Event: Nepal Earthquake
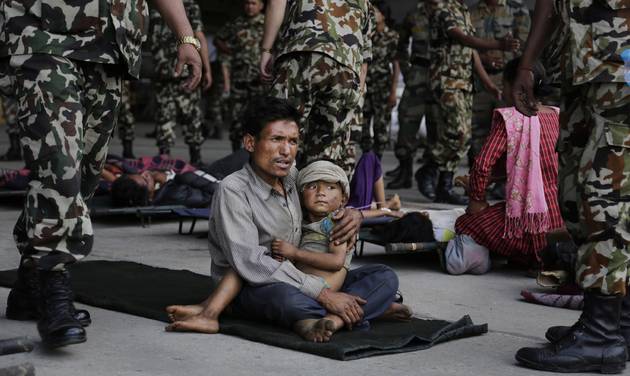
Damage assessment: no_damage